Olsen and Johnson

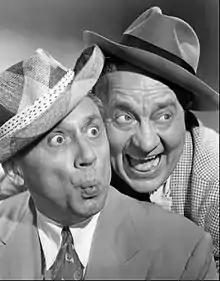

John Sigvard "Ole" Olsen (November 6, 1892 – January 26, 1963) and Harold Ogden "Chic" Johnson (March 5, 1891 – February 26, 1962) were American comedians of vaudeville, radio, the Broadway stage, motion pictures and television. Their shows were noted for their crazy blackout gags and orchestrated mayhem ("anything can happen, and it probably will"). Their most famous production was the stage musical (and later movie) "Hellzapoppin".